Arbelos

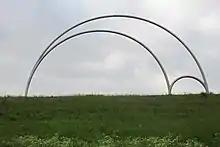
Arbelos sculpture in Kaatsheuvel, Netherlands

In geometry, an arbelos is a plane region bounded by three semicircles with three apexes such that each corner of each semicircle is shared with one of the others (connected), all on the same side of a straight line (the "baseline") that contains their diameters.